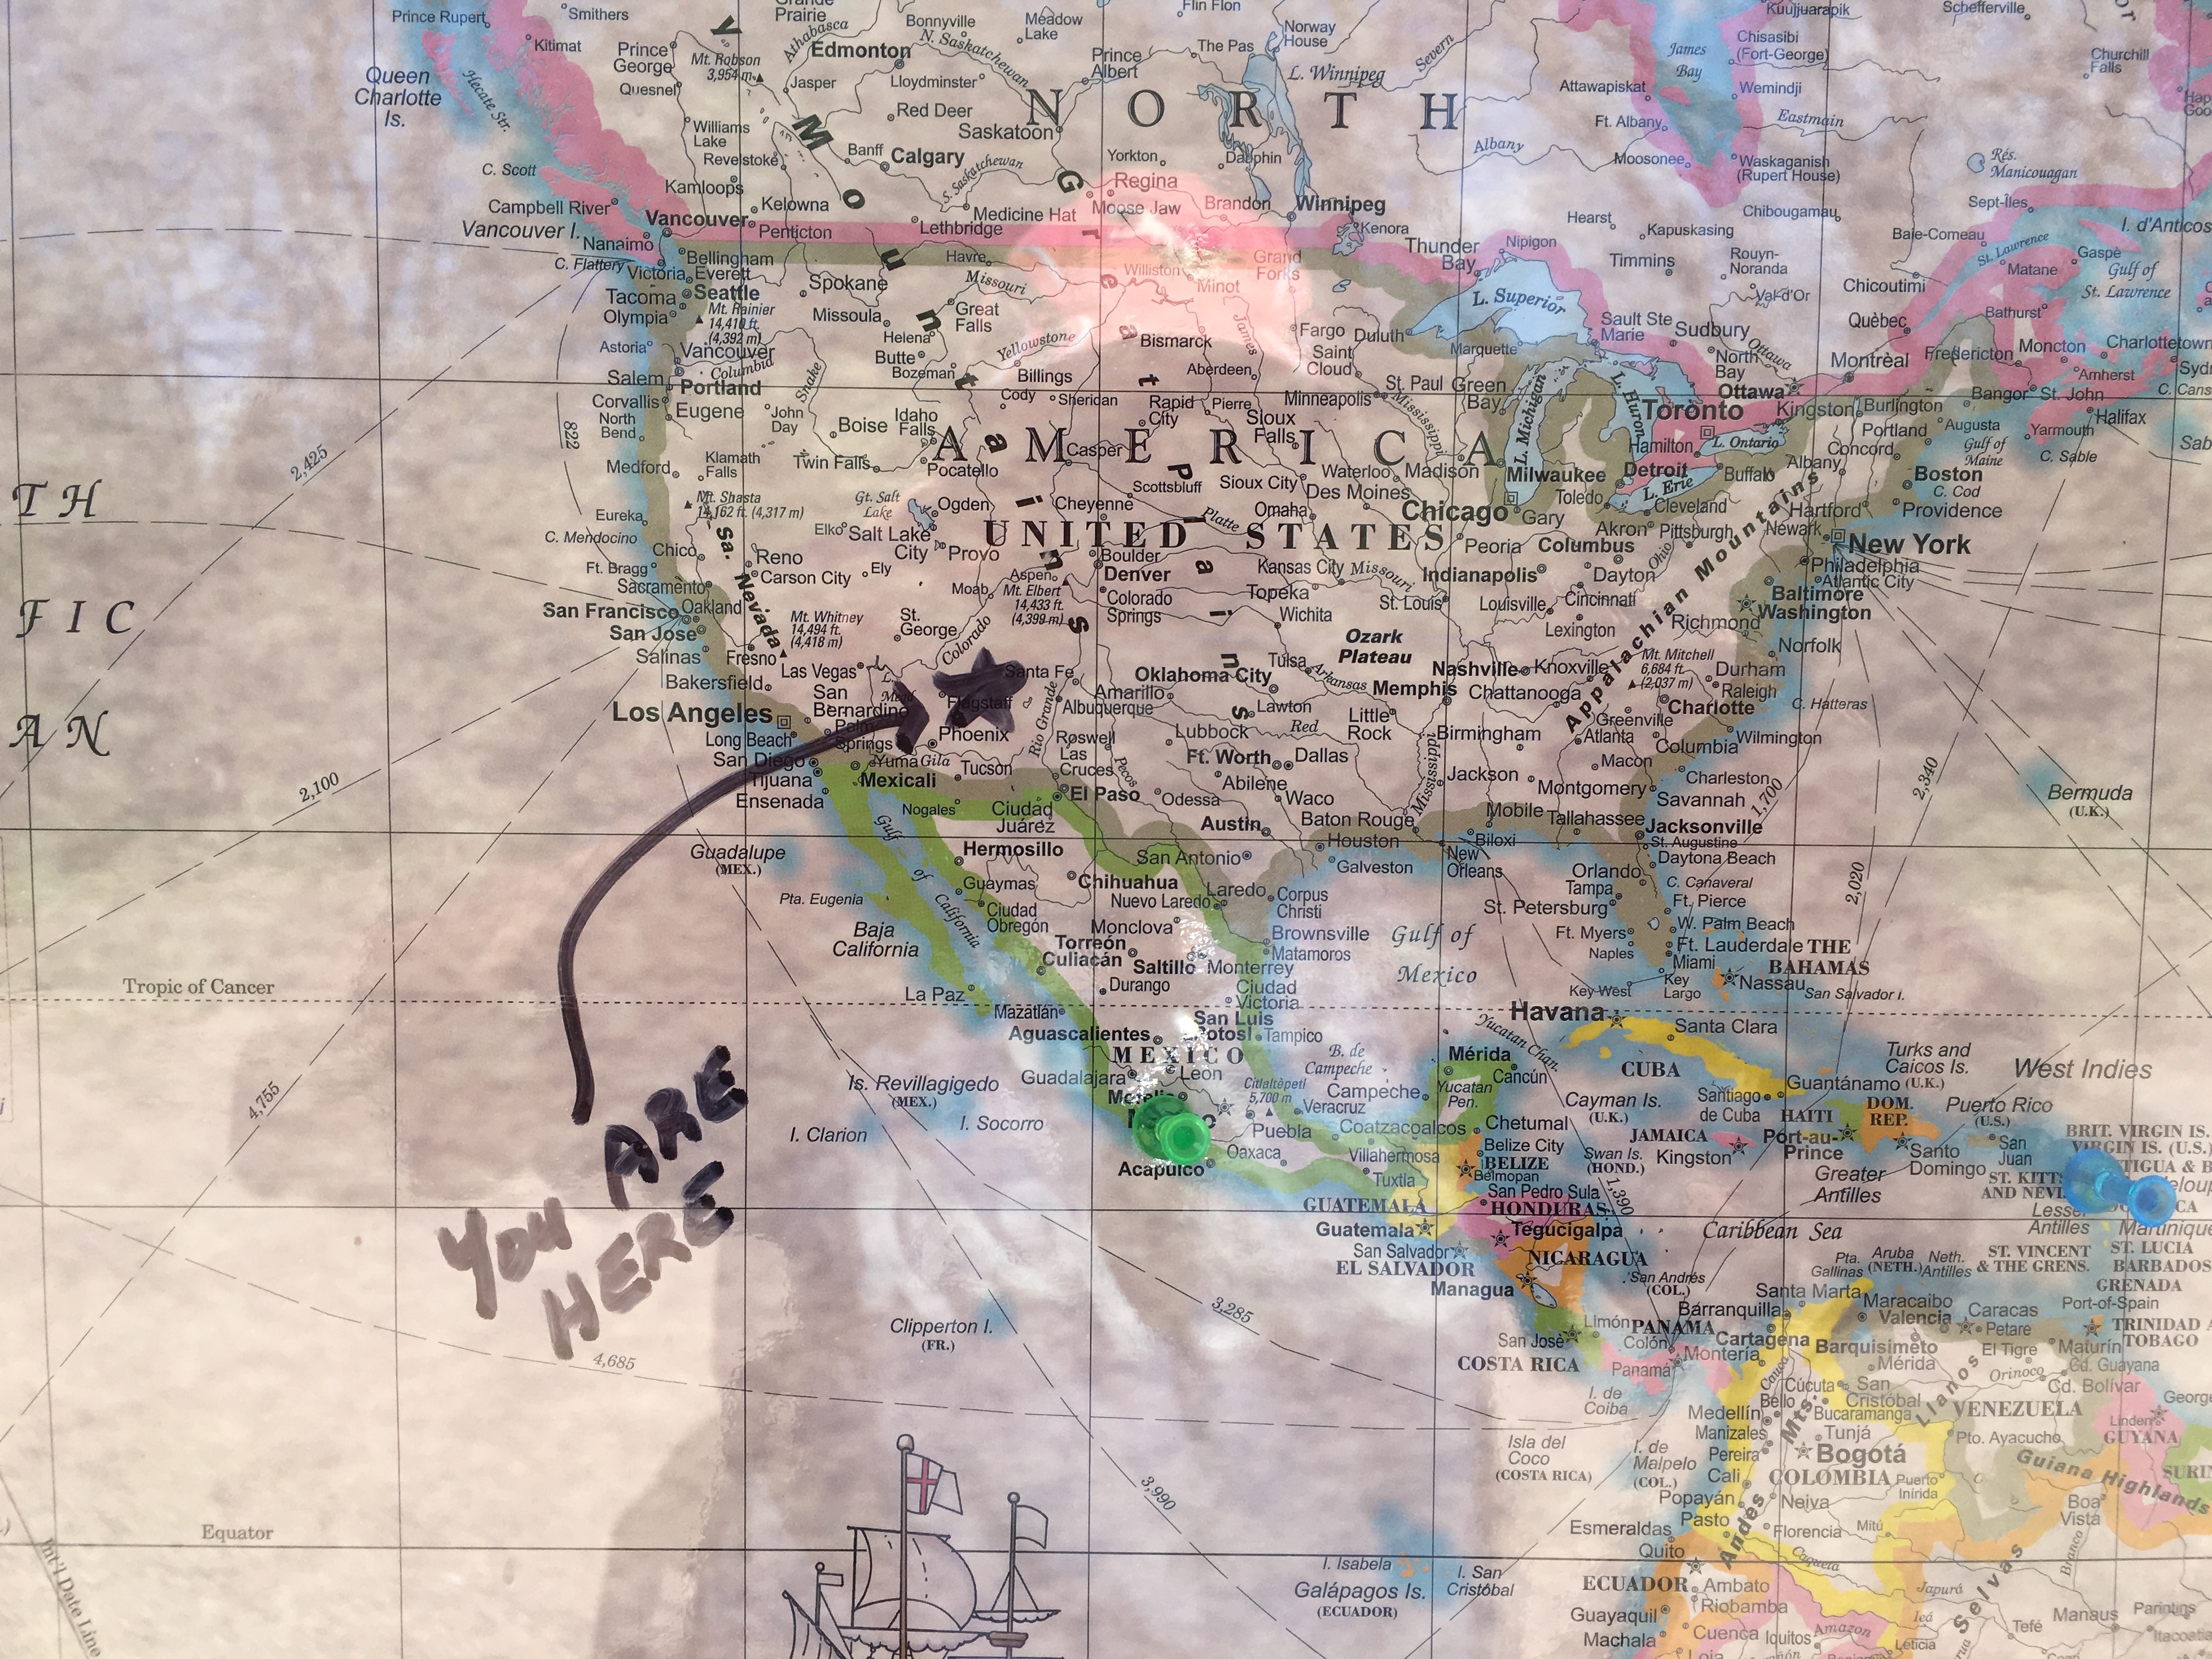
map, world, atlas